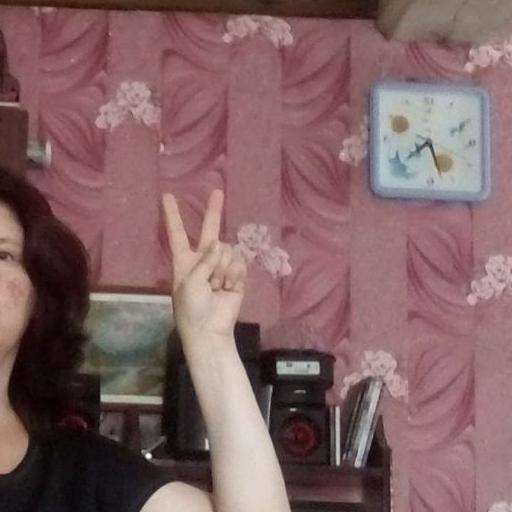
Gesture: peace